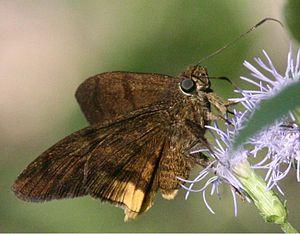
Astraptes anaphus est une espèce de lépidoptères de la famille des Hesperiidae, originaire d'Amérique, depuis l'Argentine jusqu'aux Antilles.